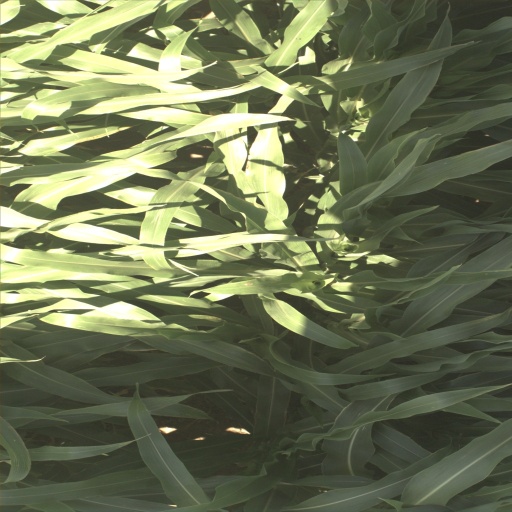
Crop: sorghum